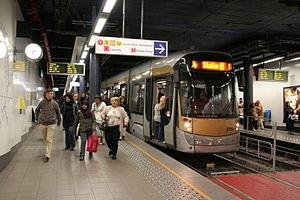
Le tramway de Bruxelles est un système de transport en commun, composé de dix-huit lignes, d’une longueur totale de 215 kilomètres, qui fonctionne en Région de Bruxelles-Capitale, depuis le 1ᵉʳ mai 1869, située en Belgique. Certaines de ces lignes empruntent le prémétro de Bruxelles.
Le prémétro désigne dans la seconde moitié XXᵉ siècle un modèle de mise en tunnel partielle de lignes de tramway s'articulant dans un projet plus vaste de conversion en métro classique sur le long terme.